Totenviken Church

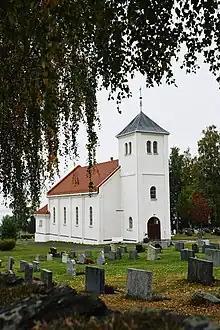
View of the church

Totenviken Church is a parish church of the Church of Norway in Østre Toten Municipality in Innlandet county, Norway. It is located in the village of Totenvika. It is one of the churches for the Balke parish which is part of the Toten prosti (deanery) in the Diocese of Hamar. The white, plastered brick church was built in a long church design in 1896 using plans drawn up by the architect Peter Kjølseth. The church seats about 400 people.